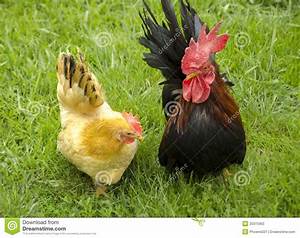
Label: gallina